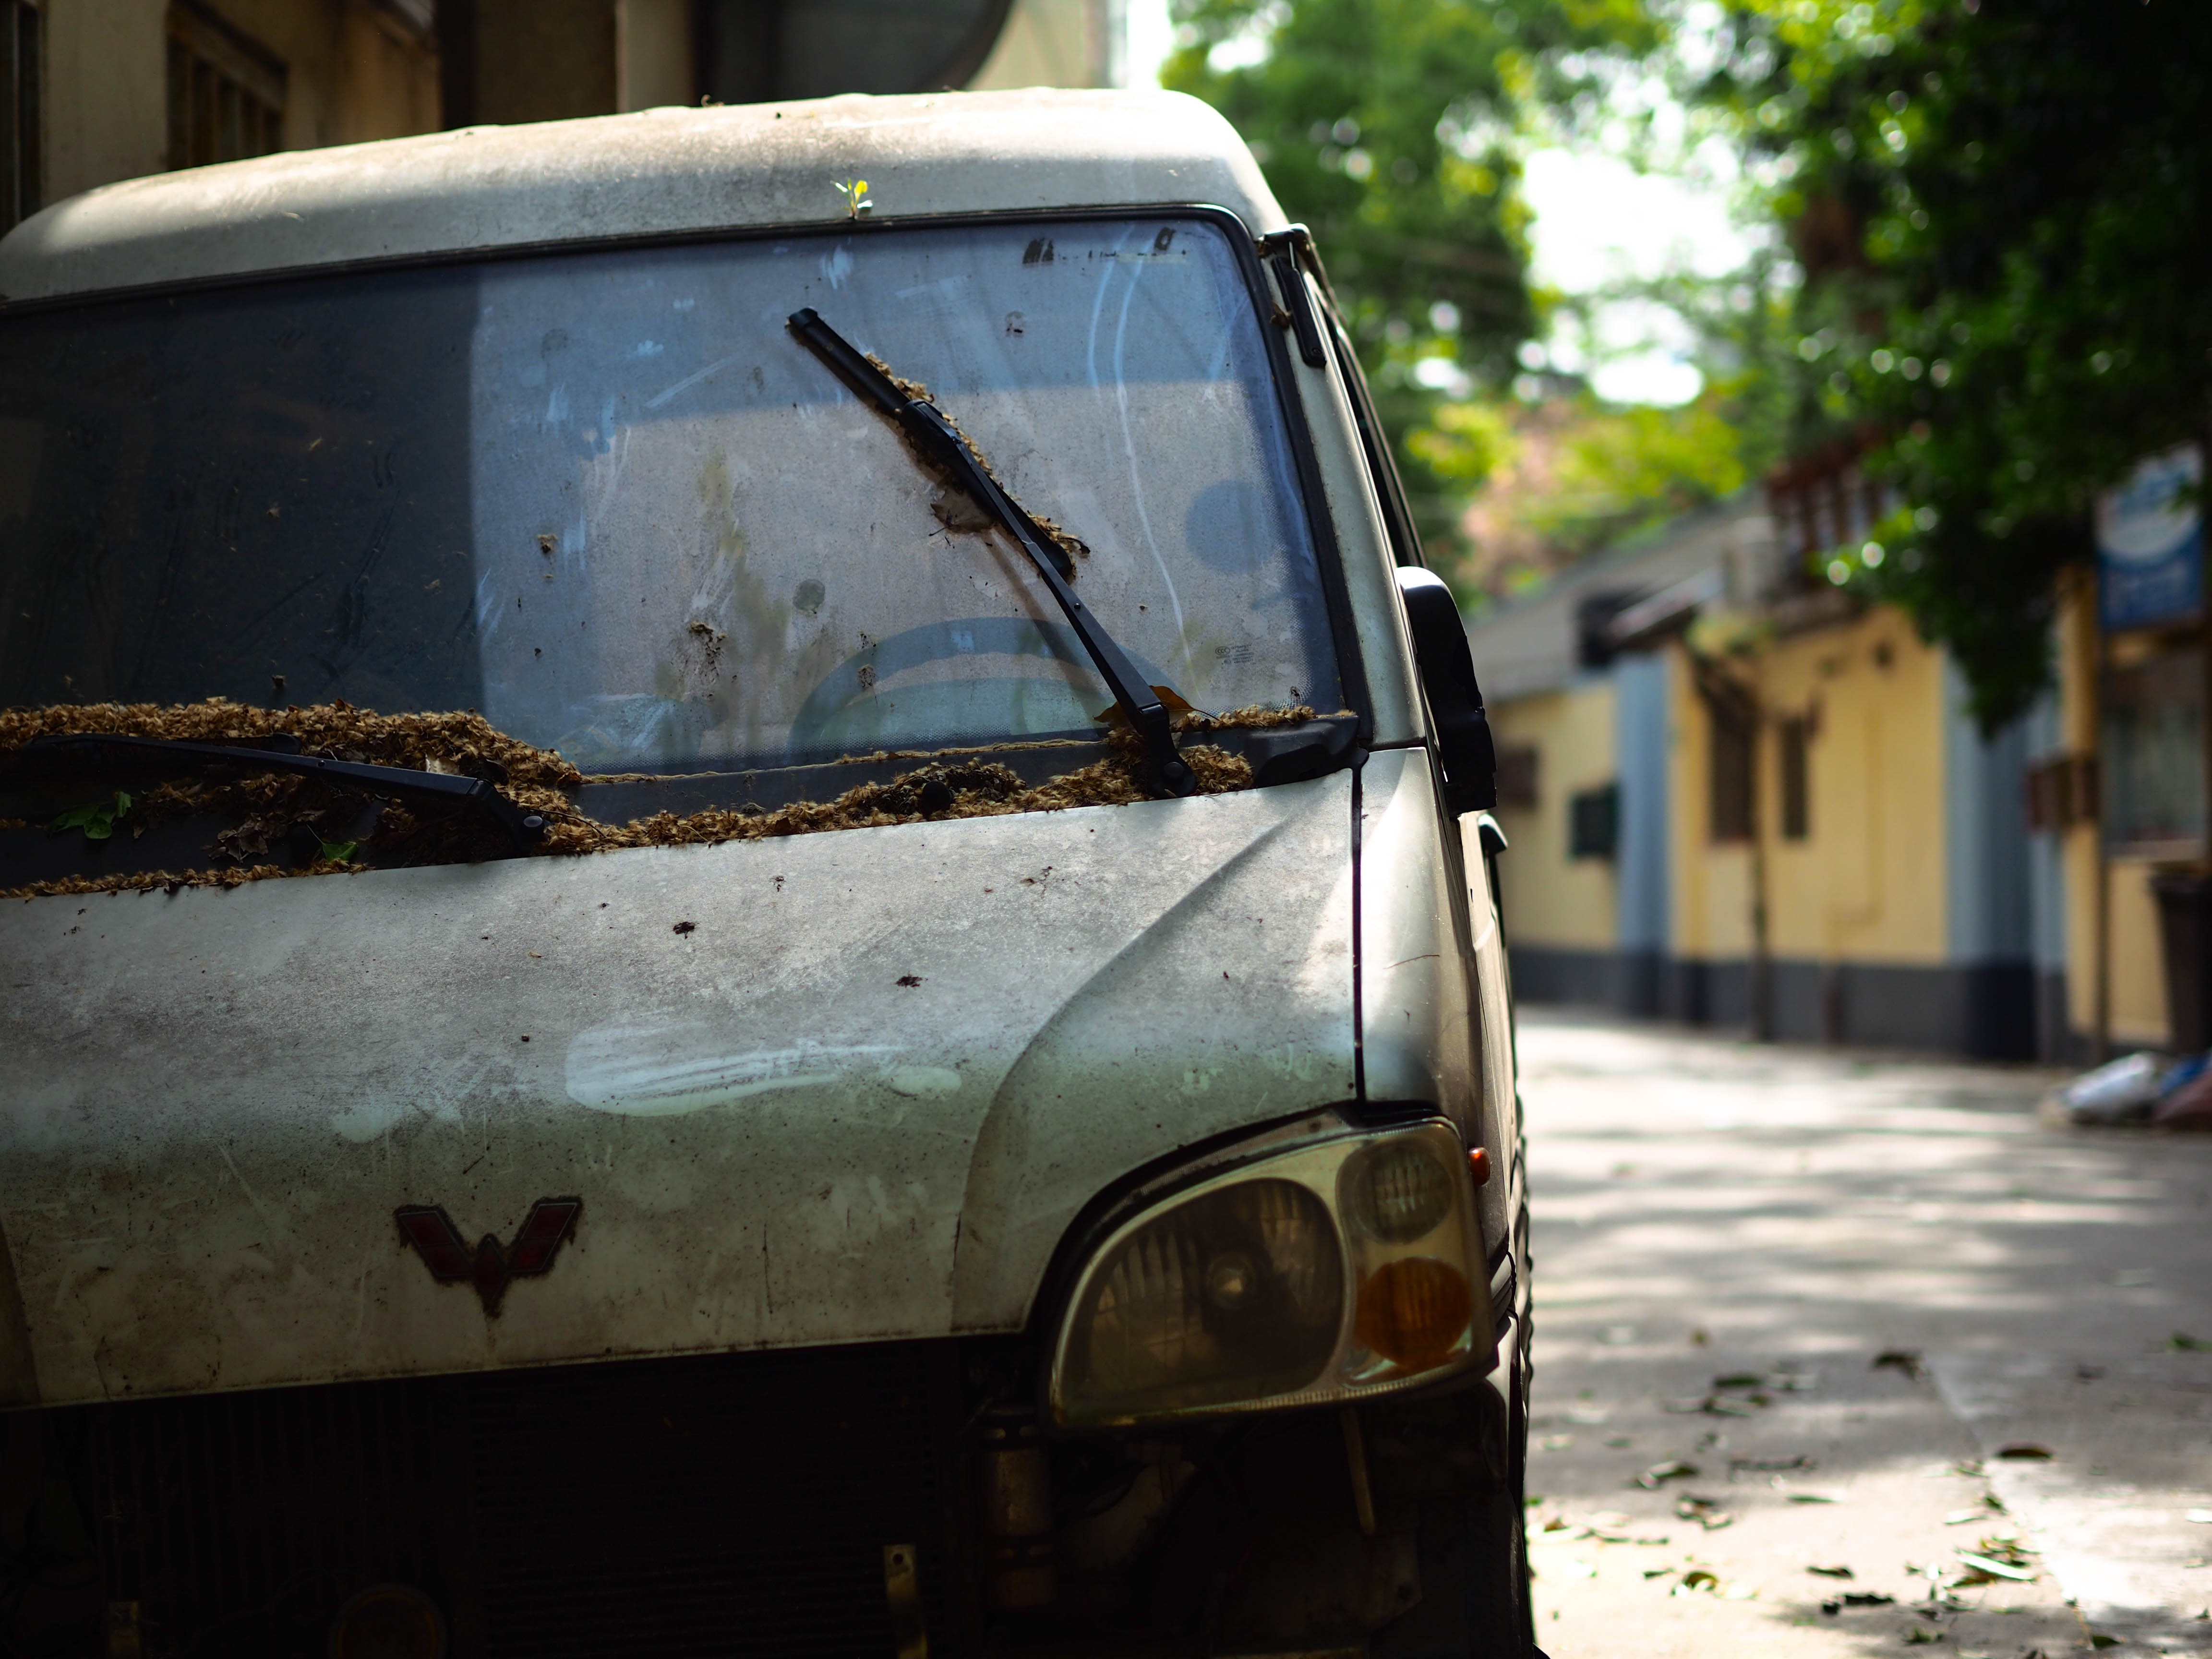
car, van, alley, transport, vehicle, old car, public transport, bus, cbd, minibus, land vehicle, mode of transport, automobile make, broken car